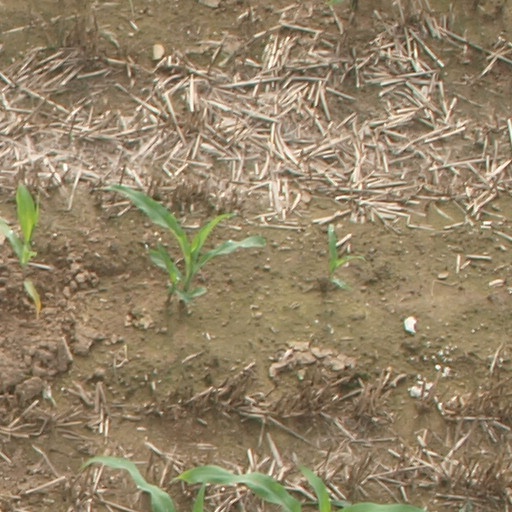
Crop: maize; corn